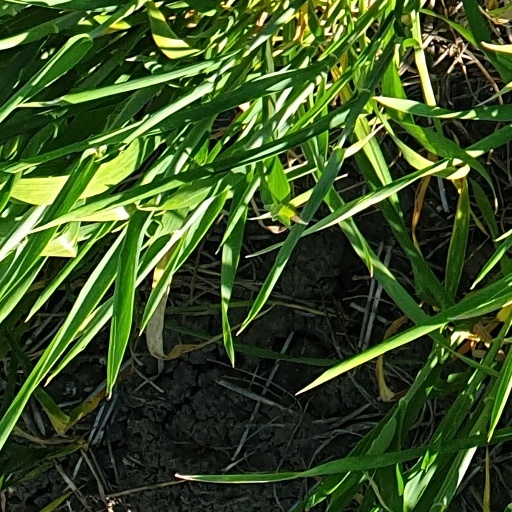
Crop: wheat